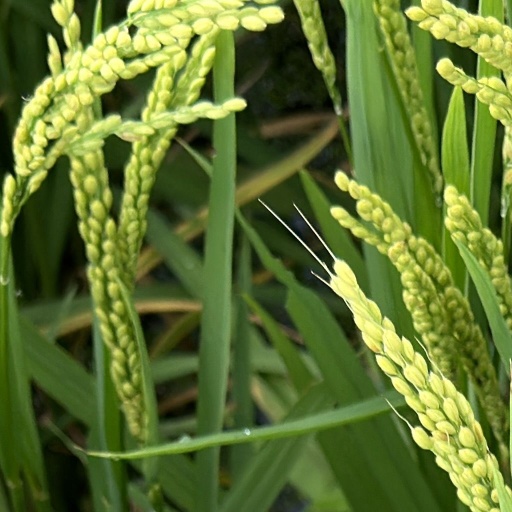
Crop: rice